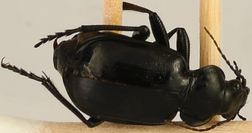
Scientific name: Calosoma affine
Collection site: Konza Prairie Agroecosystem NEON (KONA), plot KONA_007